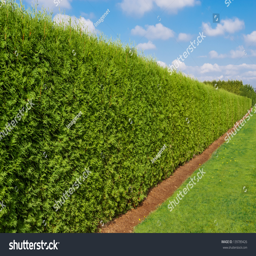
long green hedge with a lawn and blue sky background